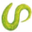
Label: worm